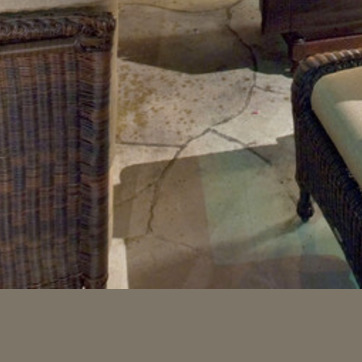
Material: tile